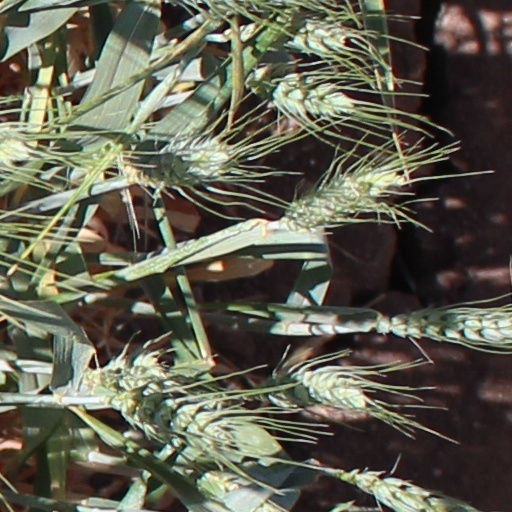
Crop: wheat